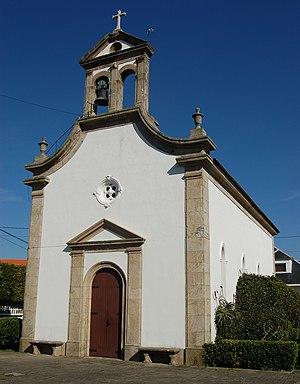
A Caeira est un quartier et un mont de la commune de Poio, à côté de la ville de Pontevedra, en Galice, Espagne.